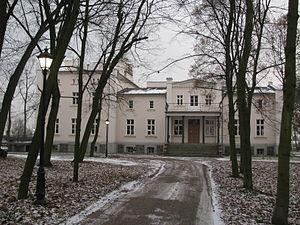
Ląd est un village polonais de la gmina de Lądek dans la powiat de Słupca de la voïvodie de Grande-Pologne dans le centre-ouest de la Pologne.